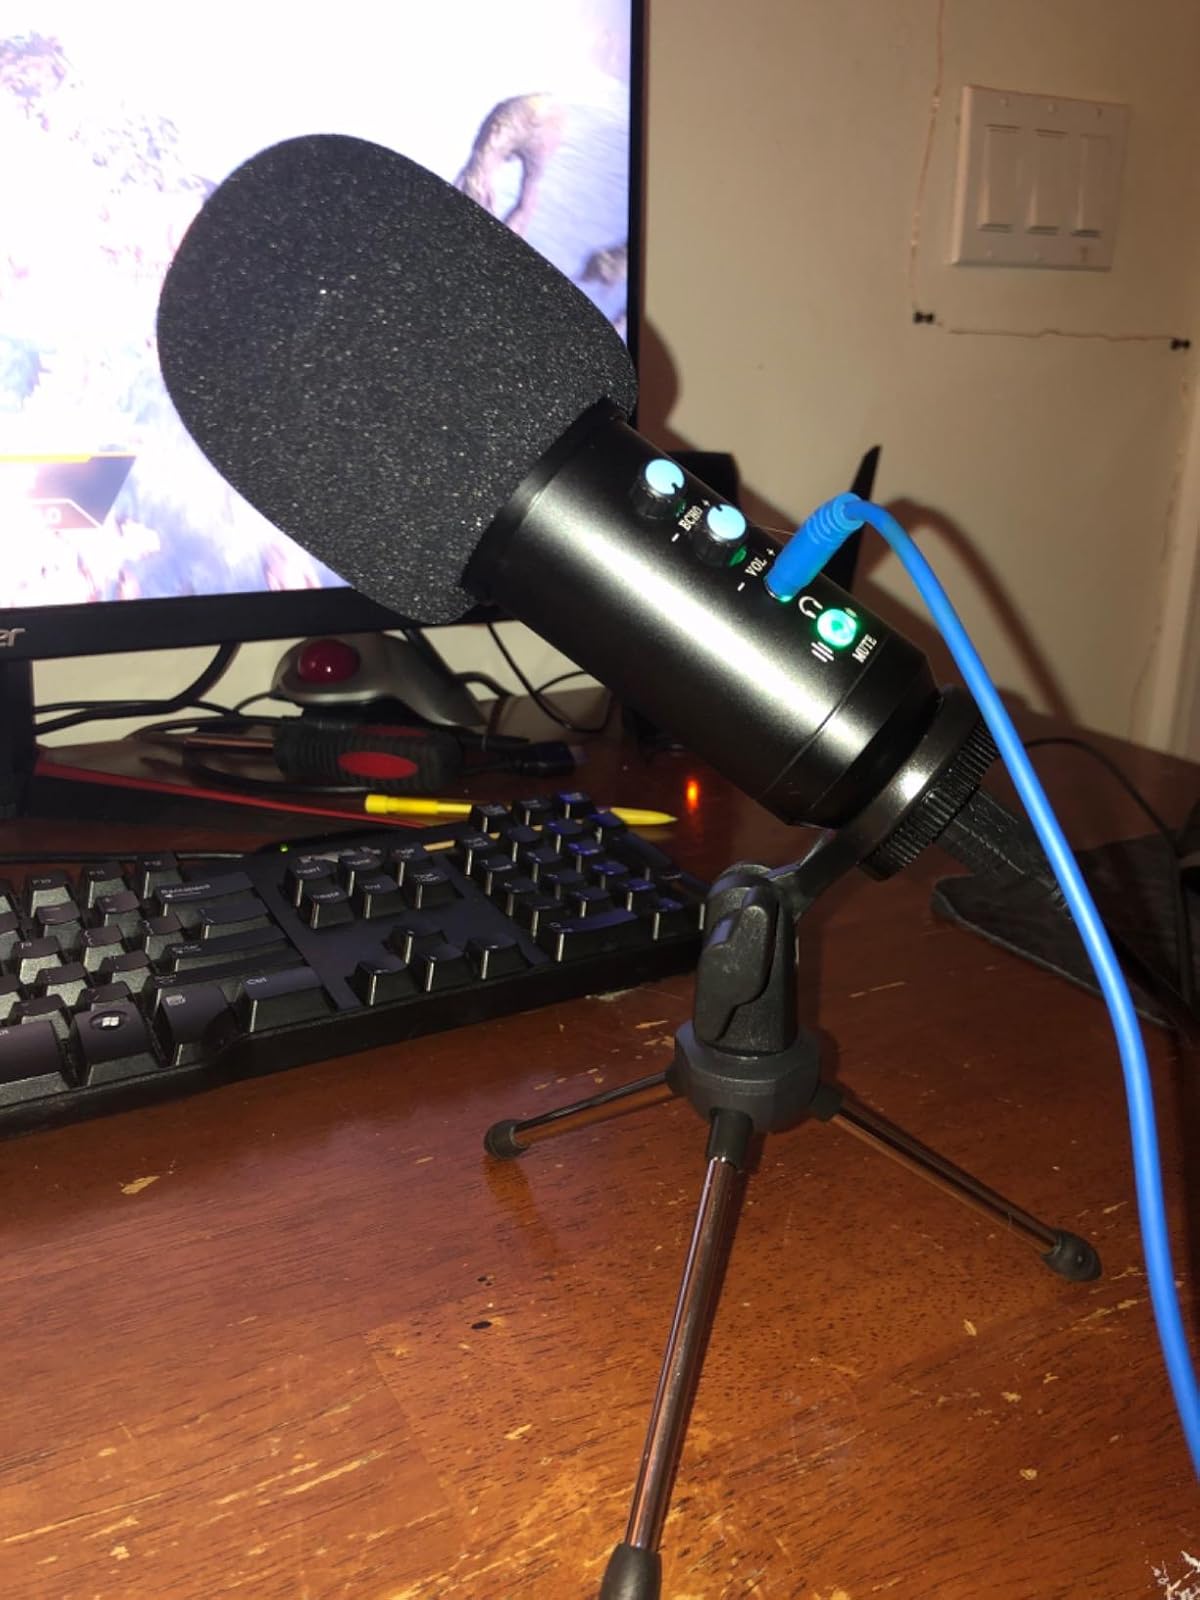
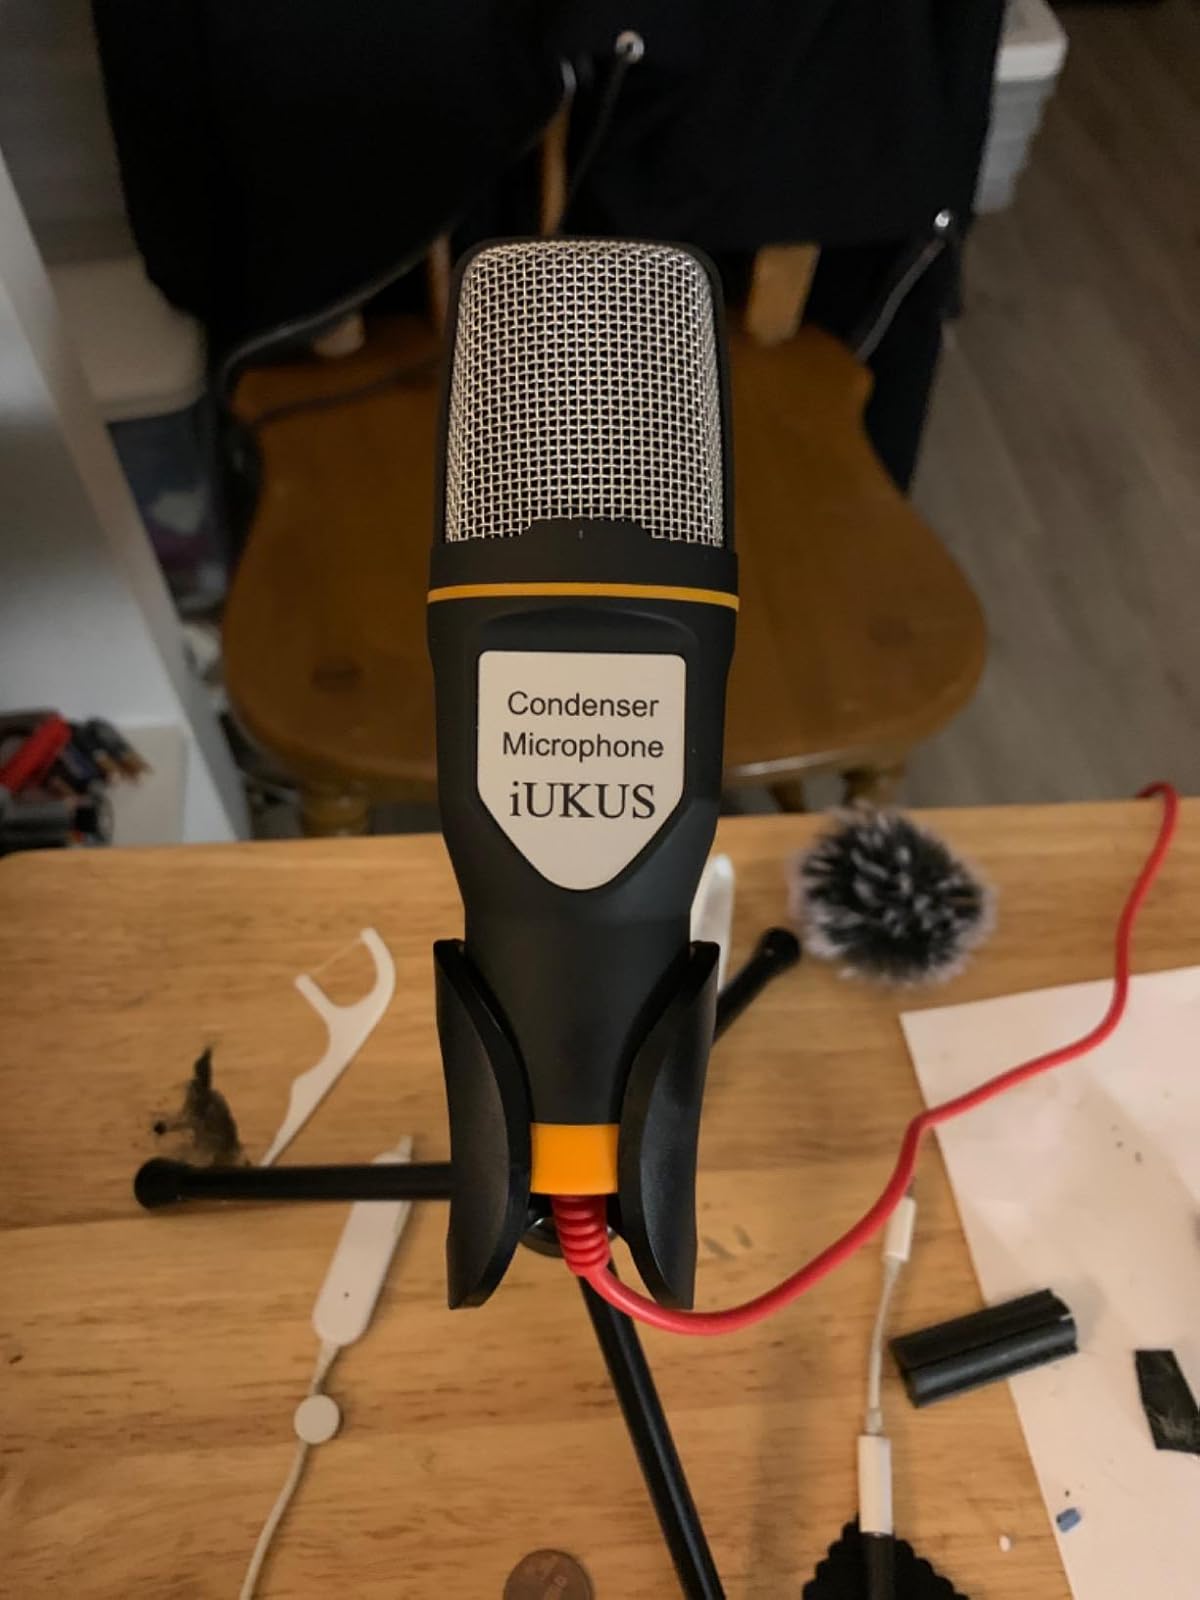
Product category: microphone
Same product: no